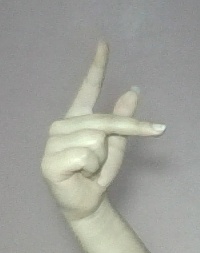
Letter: dha